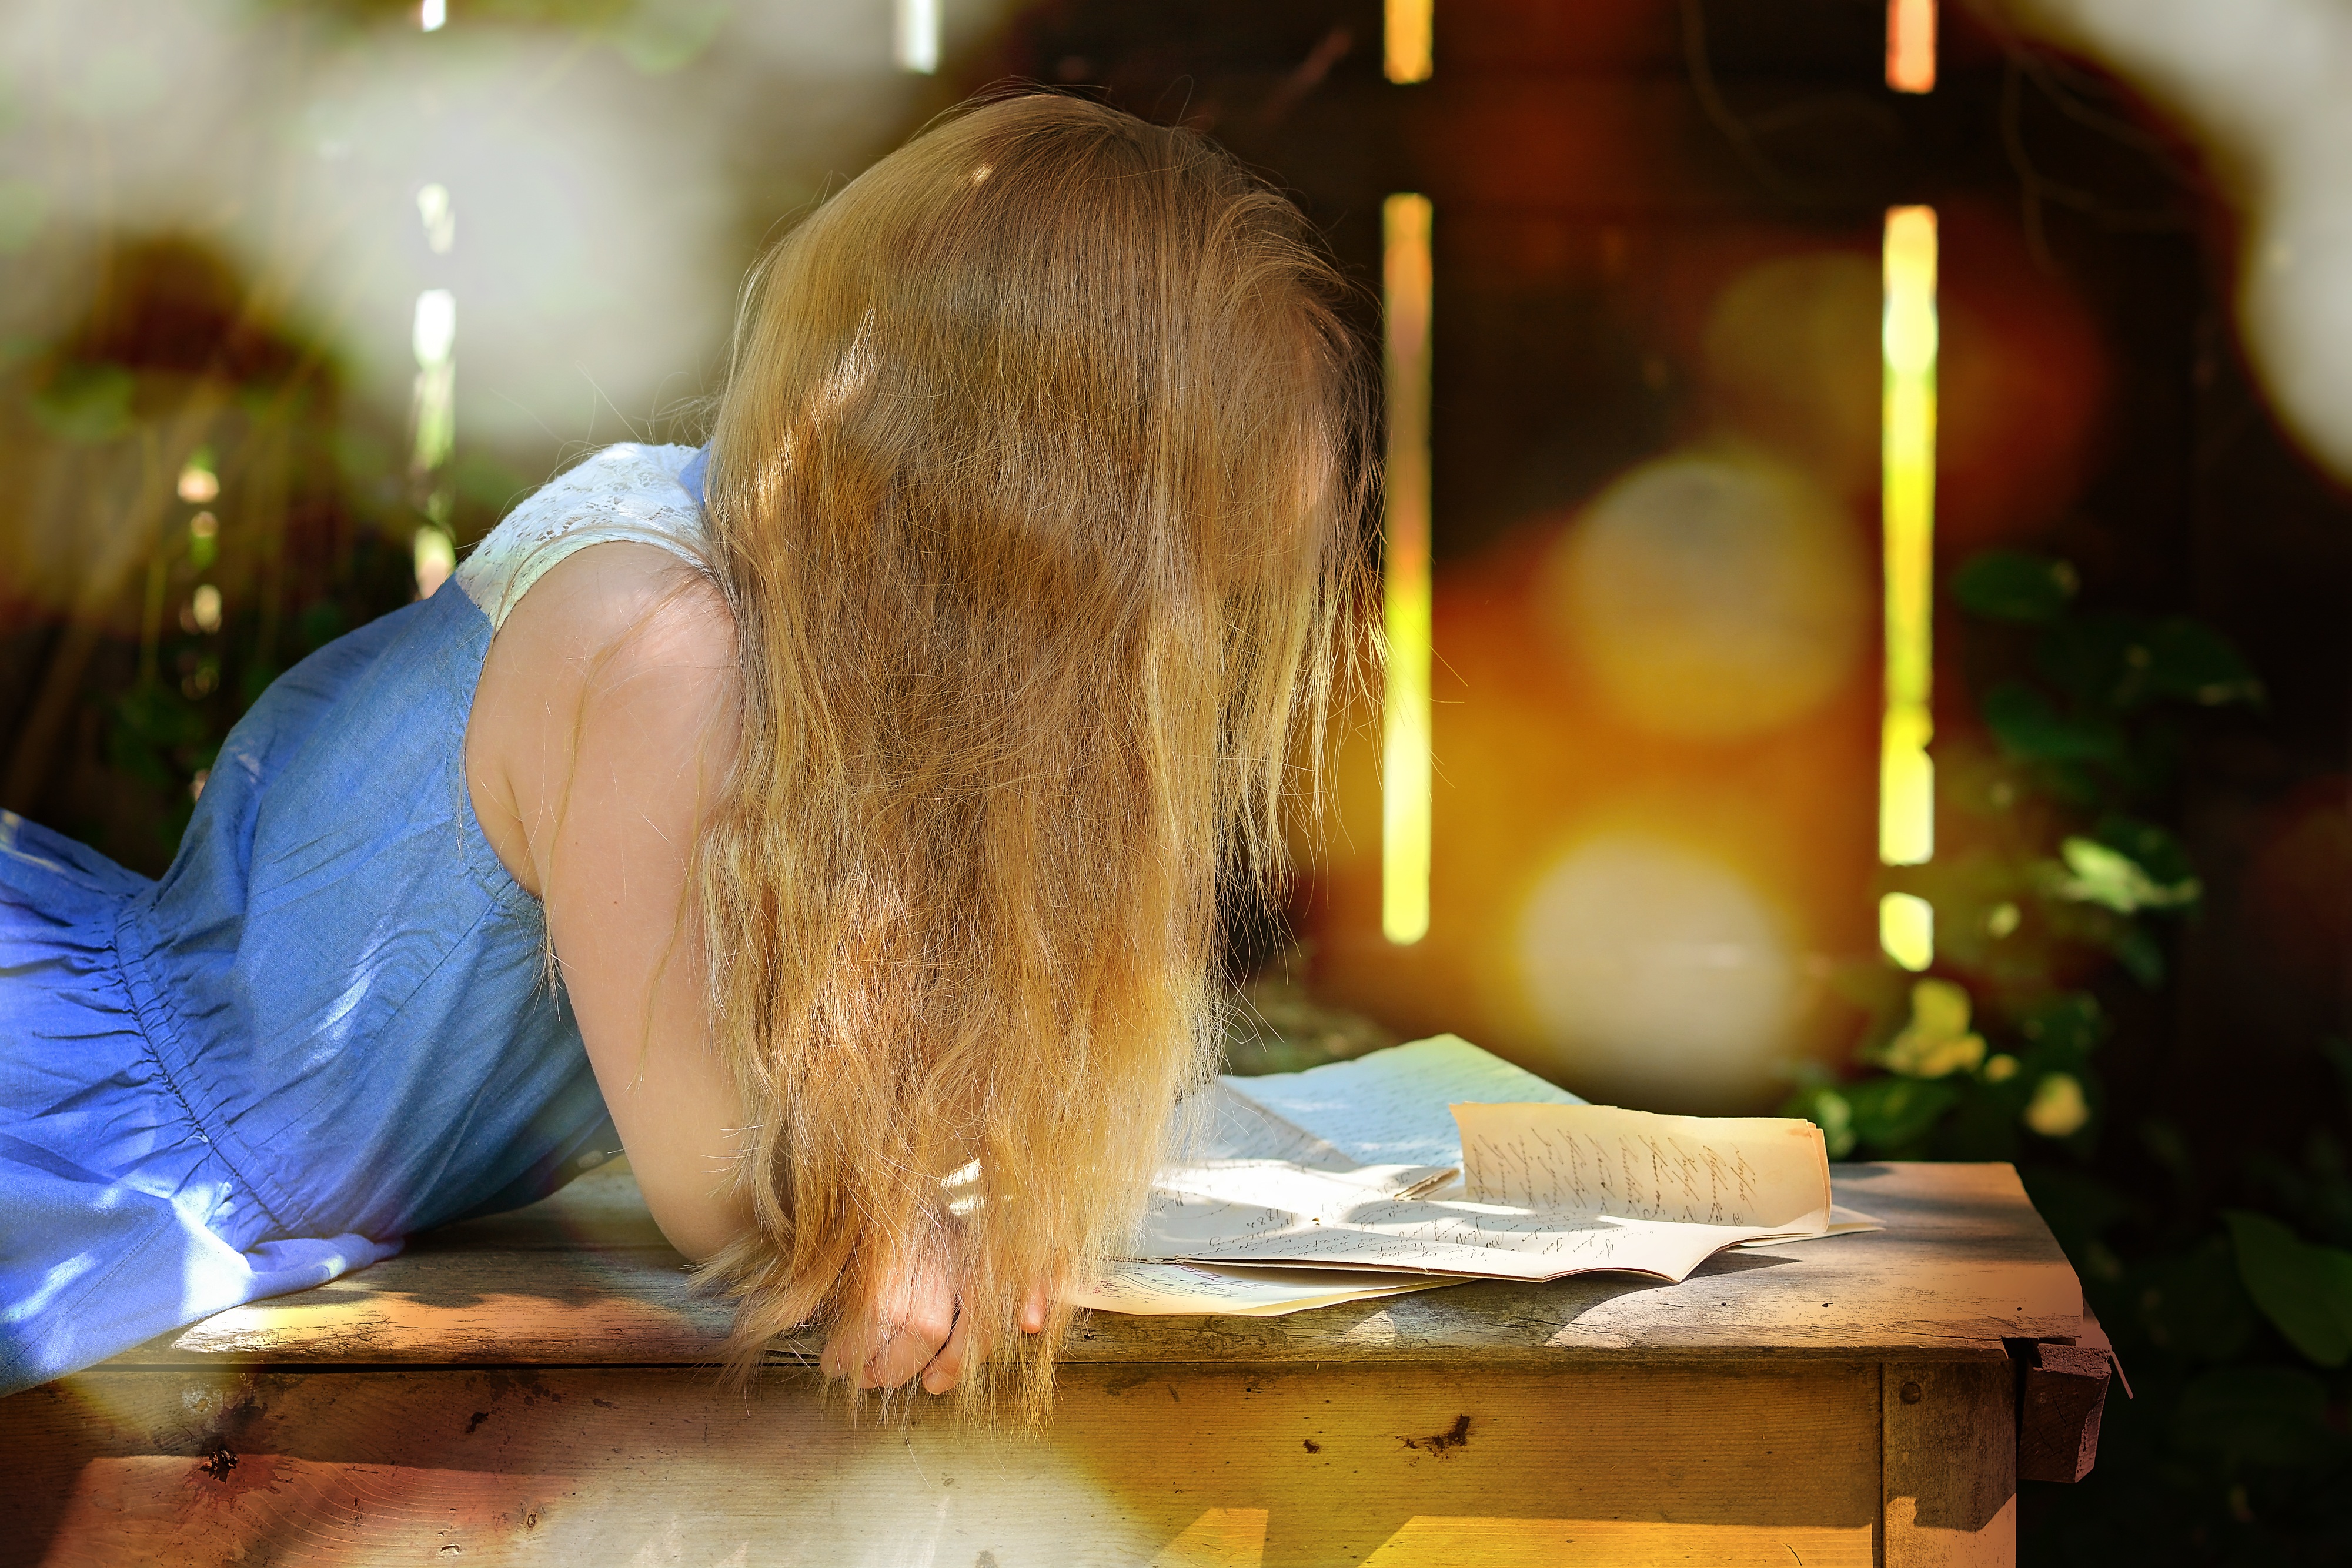
nature, read, person, girl, female, portrait, color, human, garden, long hair, photograph, letters